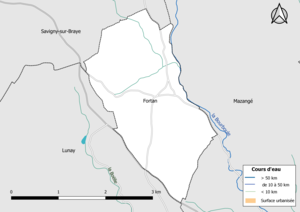
Carte du réseau hydrographique de la commune de fr:Fortan (Loir-et-Cher, France).
Fortan est une commune française située dans le département de Loir-et-Cher en région Centre-Val de Loire. Ses habitants s'appellent les fortanaises et les fortanais.